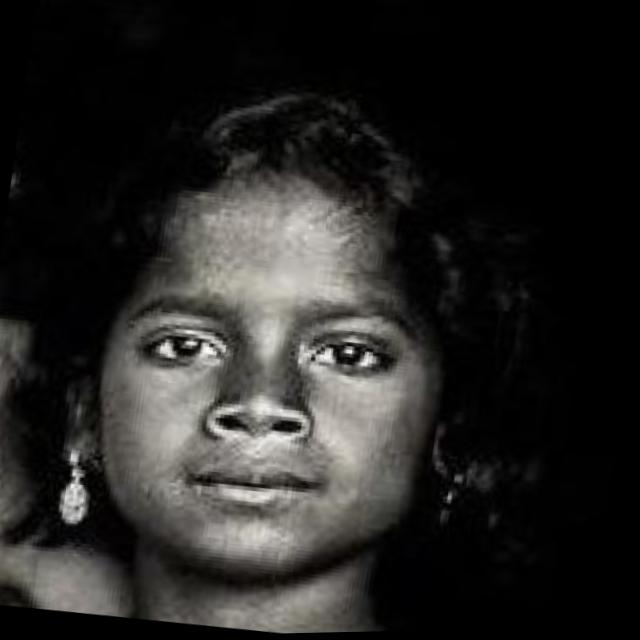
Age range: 13-20